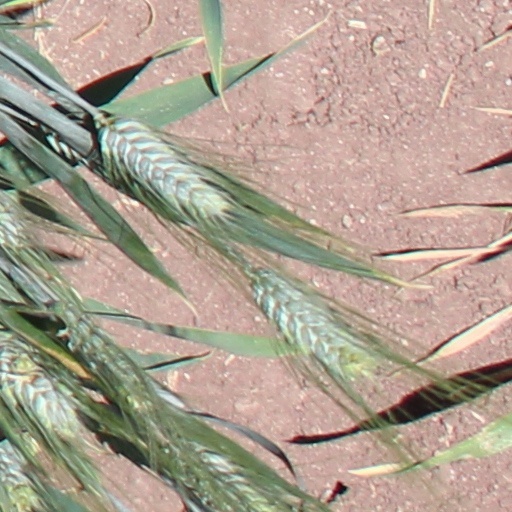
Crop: wheat